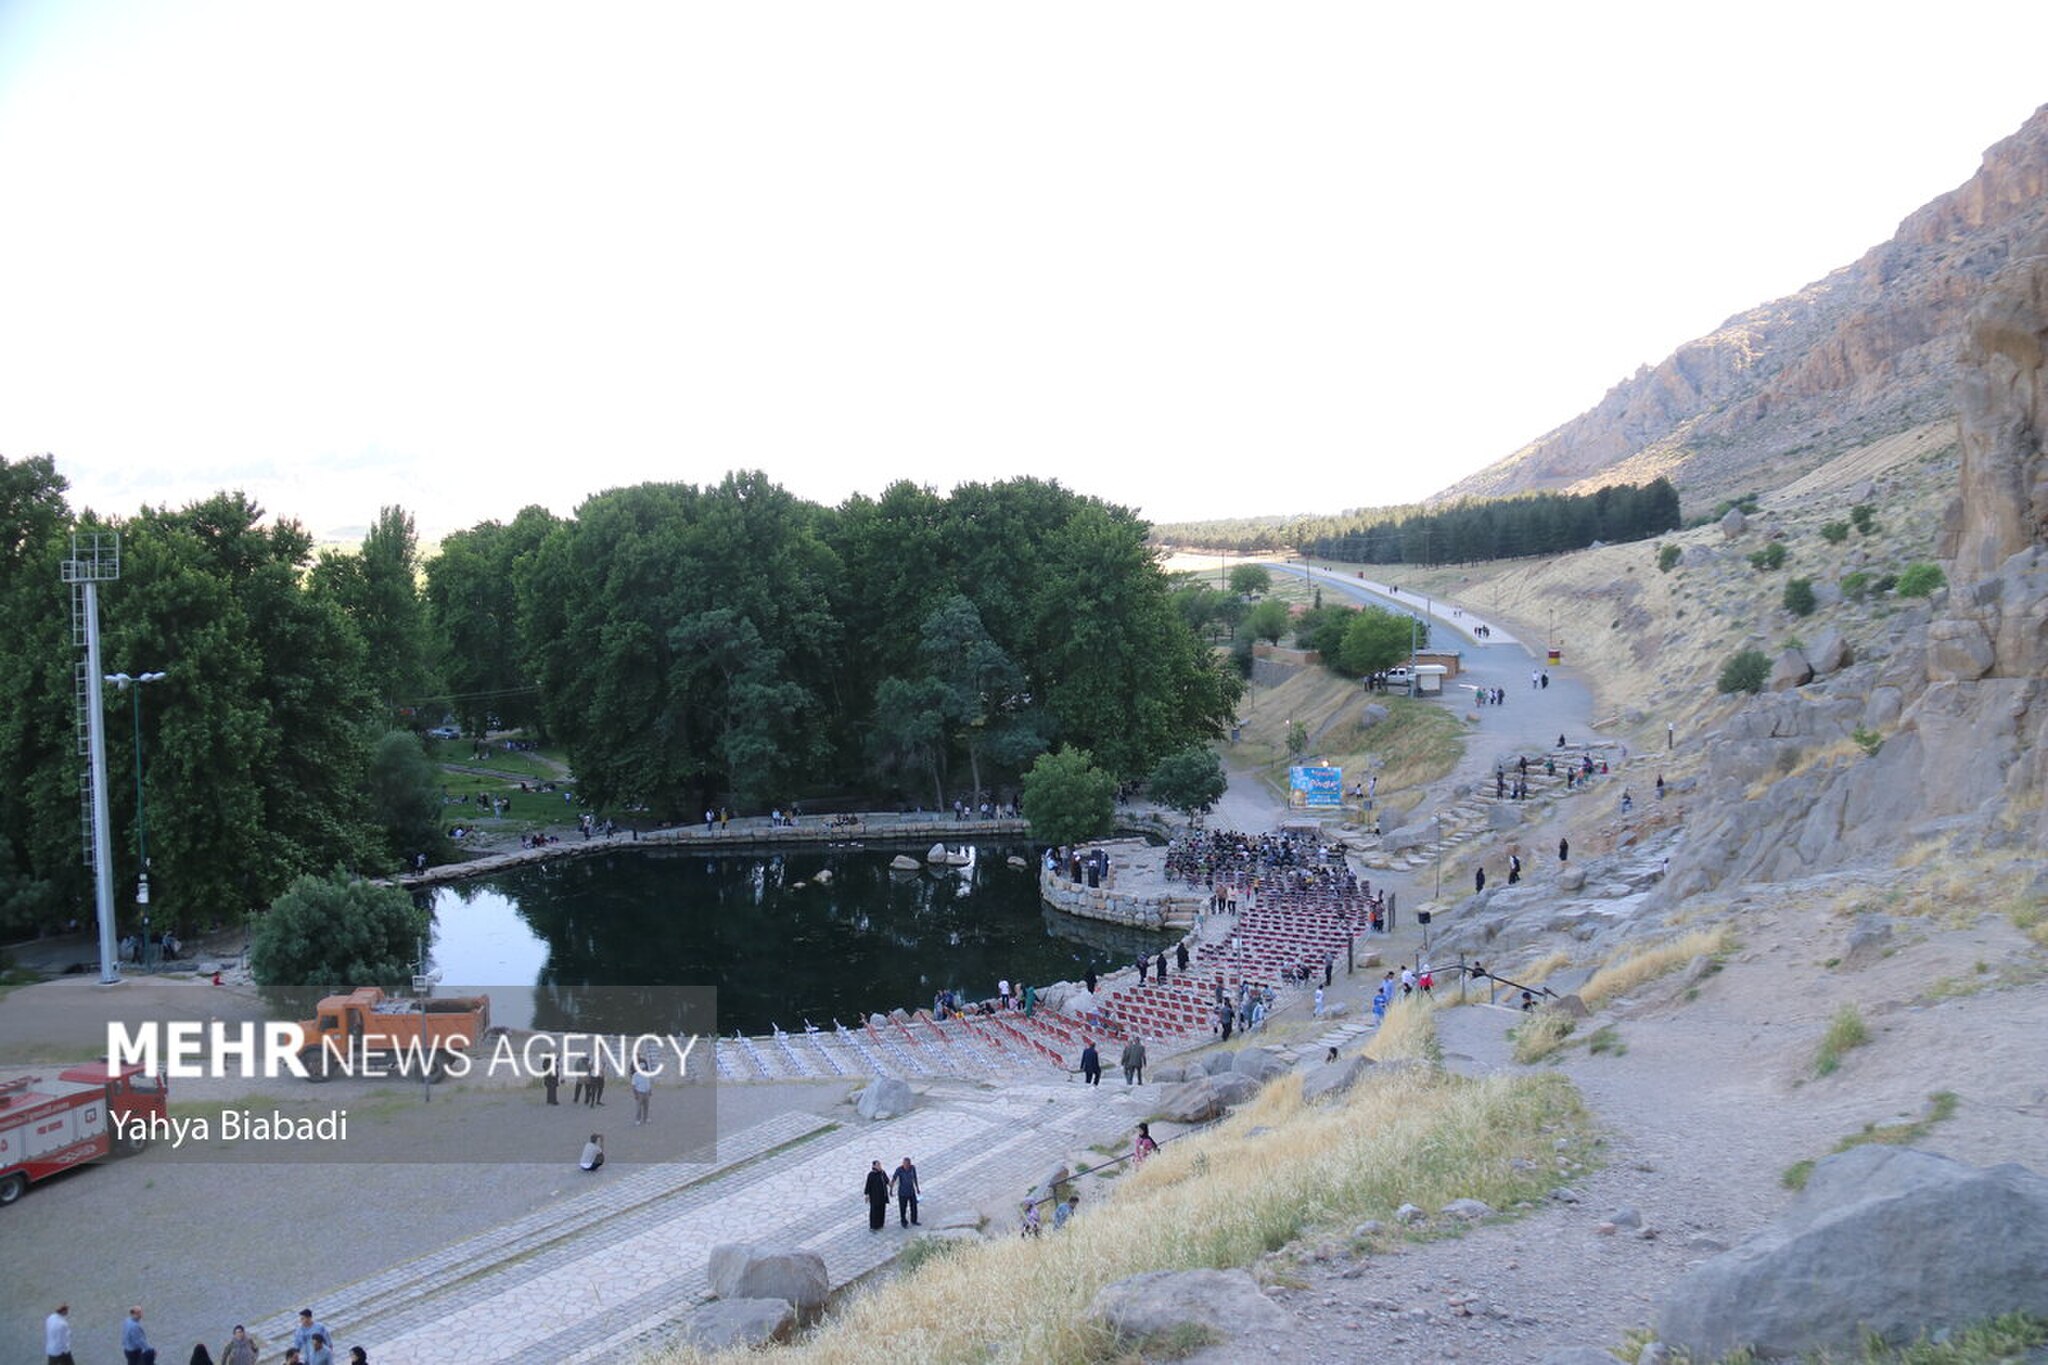
Title: Bisotun World Heritage Site (2025) 5 Mehr
Description: The Bisotun complex is located 30 kilometers northeast of Kermanshah and contains a large number of historical monuments such as the statue of Hercules, the relief of Mehrdad II, Farhad Tarash, and others. Due to the existence of historical monuments that date back to about four thousand years ago and continue until a few hundred years ago, Bisotun is considered a treasure of historical monuments of Iran, 28 of which have been registered as national monuments of Iran so far and host many tourists and travelers every year
Date: Published on 10 May 2025 - 09:10
Categories: Behistun Inscription, PD-old-100-expired, CC-PD-Mark, Photos from Mehrnews.com, Photos by Yahya Biabadi for Mehr News Agency